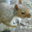
Label: squirrel